Sigurd Halling

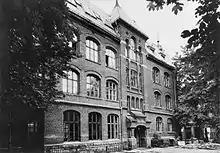
Halling's School in Oslo

He graduated as cand.theol. from the University in Christiania in 1892. He worked as teacher and headmaster at various schools in Kristiania. From 1907 he was in charge of both Otto Anderssen's private school and the Conradi Sisters' girl school. These were united and renamed to "Halling's School". He was the principal teacher for prince Olav from 1913 to 1921. He was decorated as Knight, First Class of the Order of St. Olav in 1921.